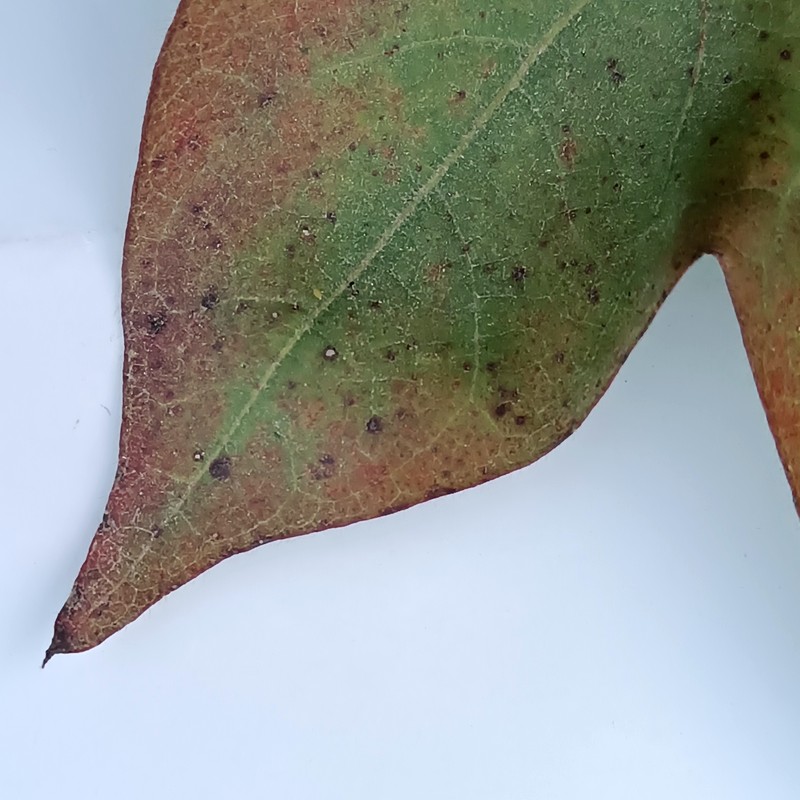
Label: Leaf Redding